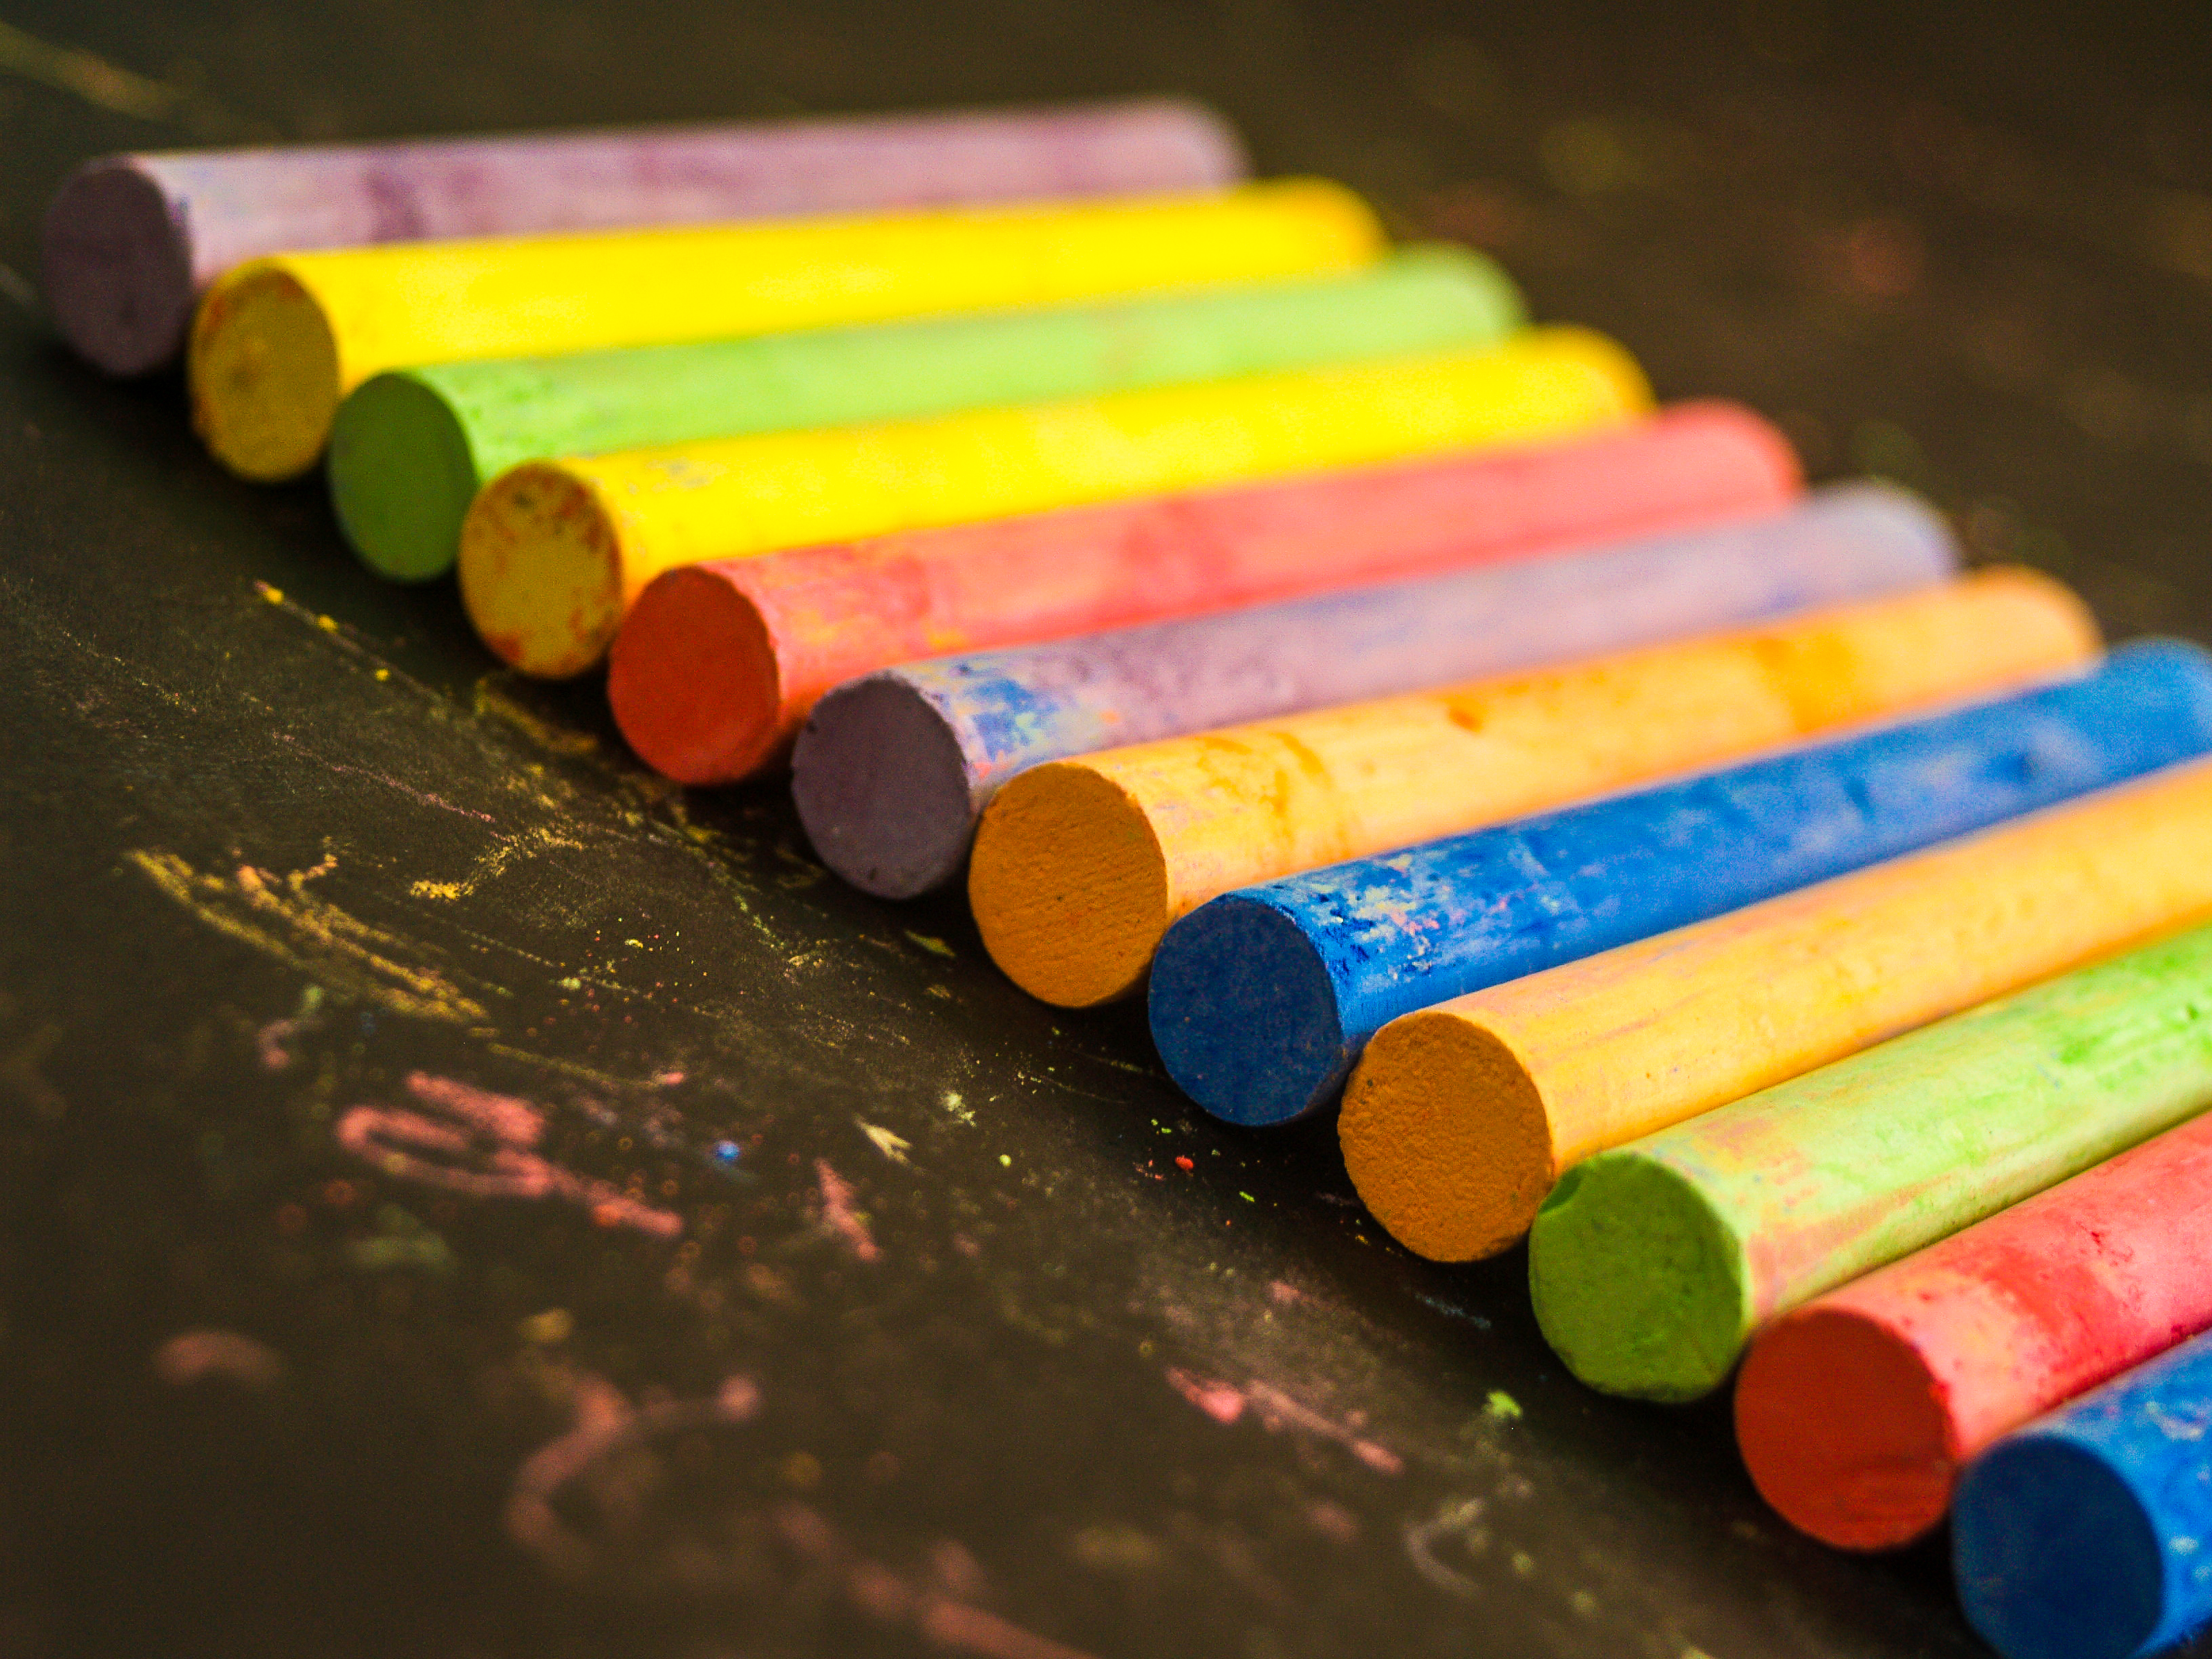
chalk, color, art, creative, drawing, design, colorful, background, education, red, white, school, blue, equipment, artistic, creativity, draw, pastel, yellow, green, closeup, pink, paint, texture, artist, toy, blackboard, childhood, kindergarten, abstract, material, pencil, writing implement